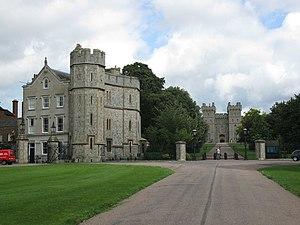
Le Home Park, auparavant connu sous le nom de Little Park ou encore à l'origine Lydecroft Park, est un parc royal britannique de 655 acres administré par le Domaine Royal. Il s'étend à l'est de la ville de Windsor dans le comté du Berkshire, Angleterre.